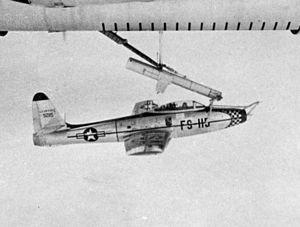
Un aéronef parasite est un composant d'un aéronef composite qui est porté et lancé en vol par un aéronef porteur ou vaisseau mère afin d'aider ou de protéger le porteur. L'engin porteur peut éventuellement être en mesure de récupérer le parasite plus tard pendant le vol.